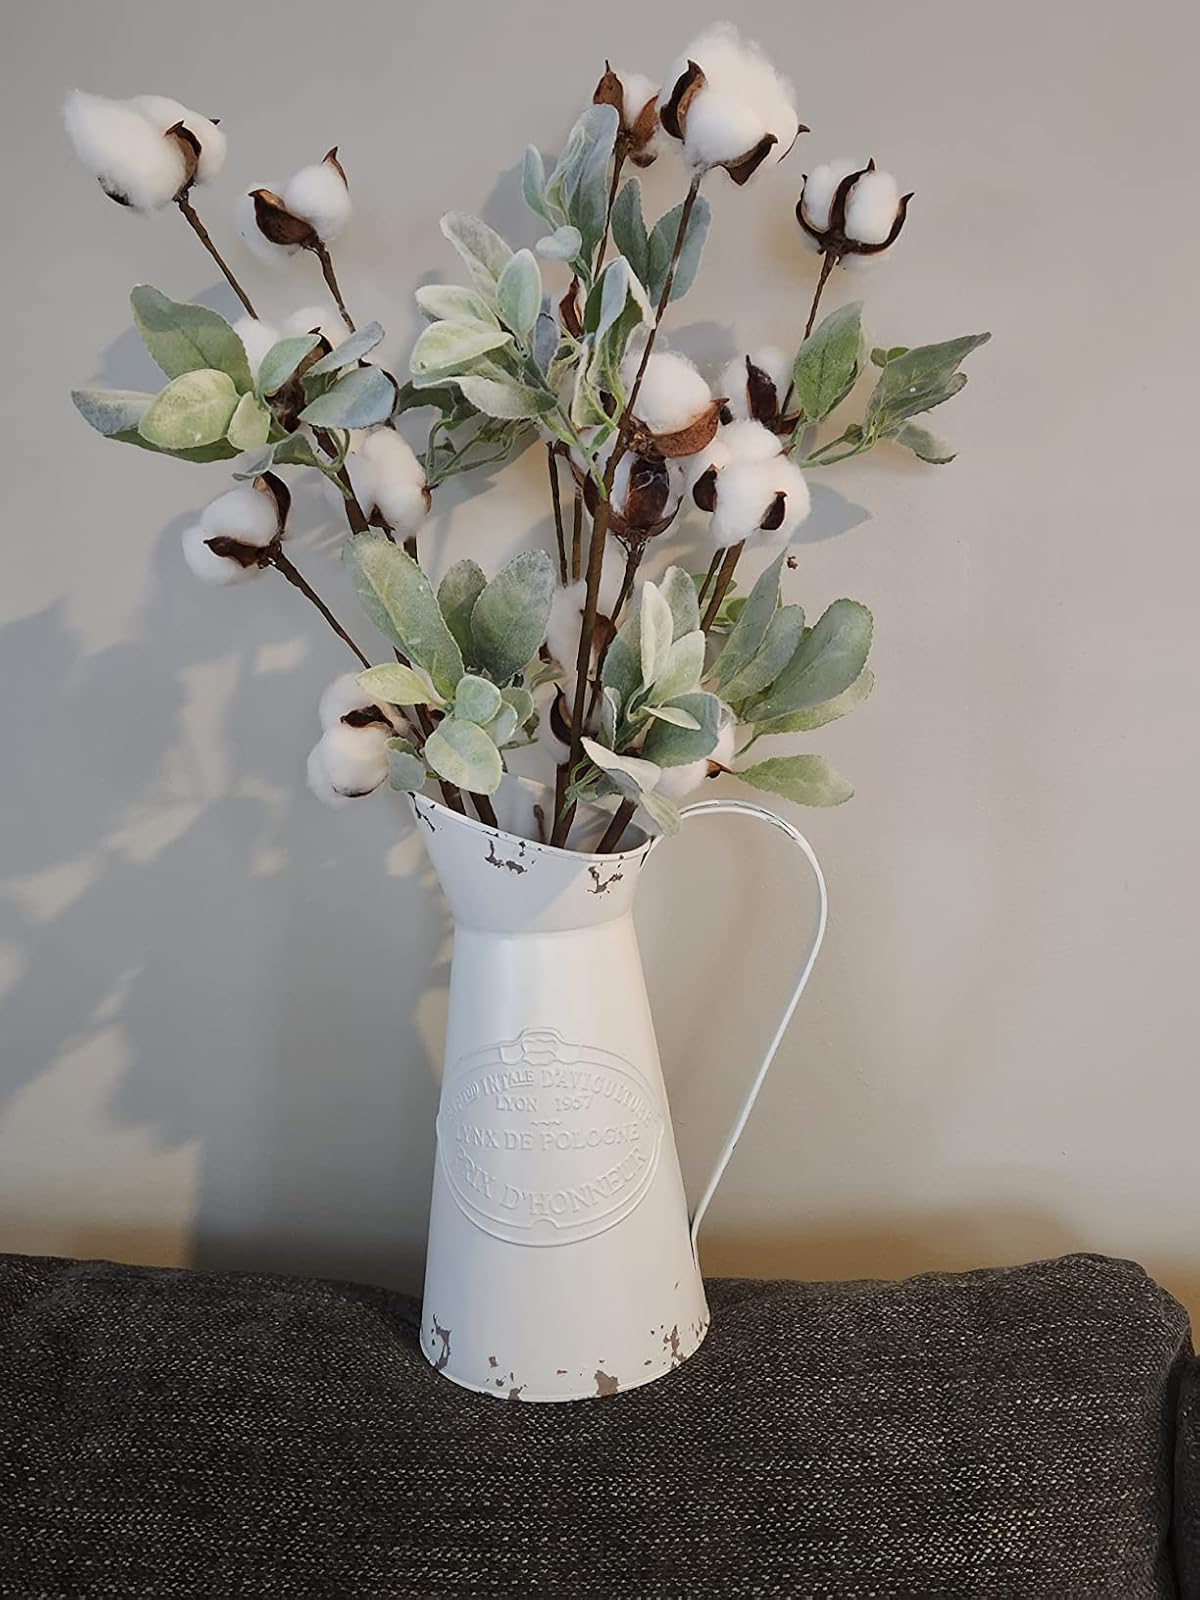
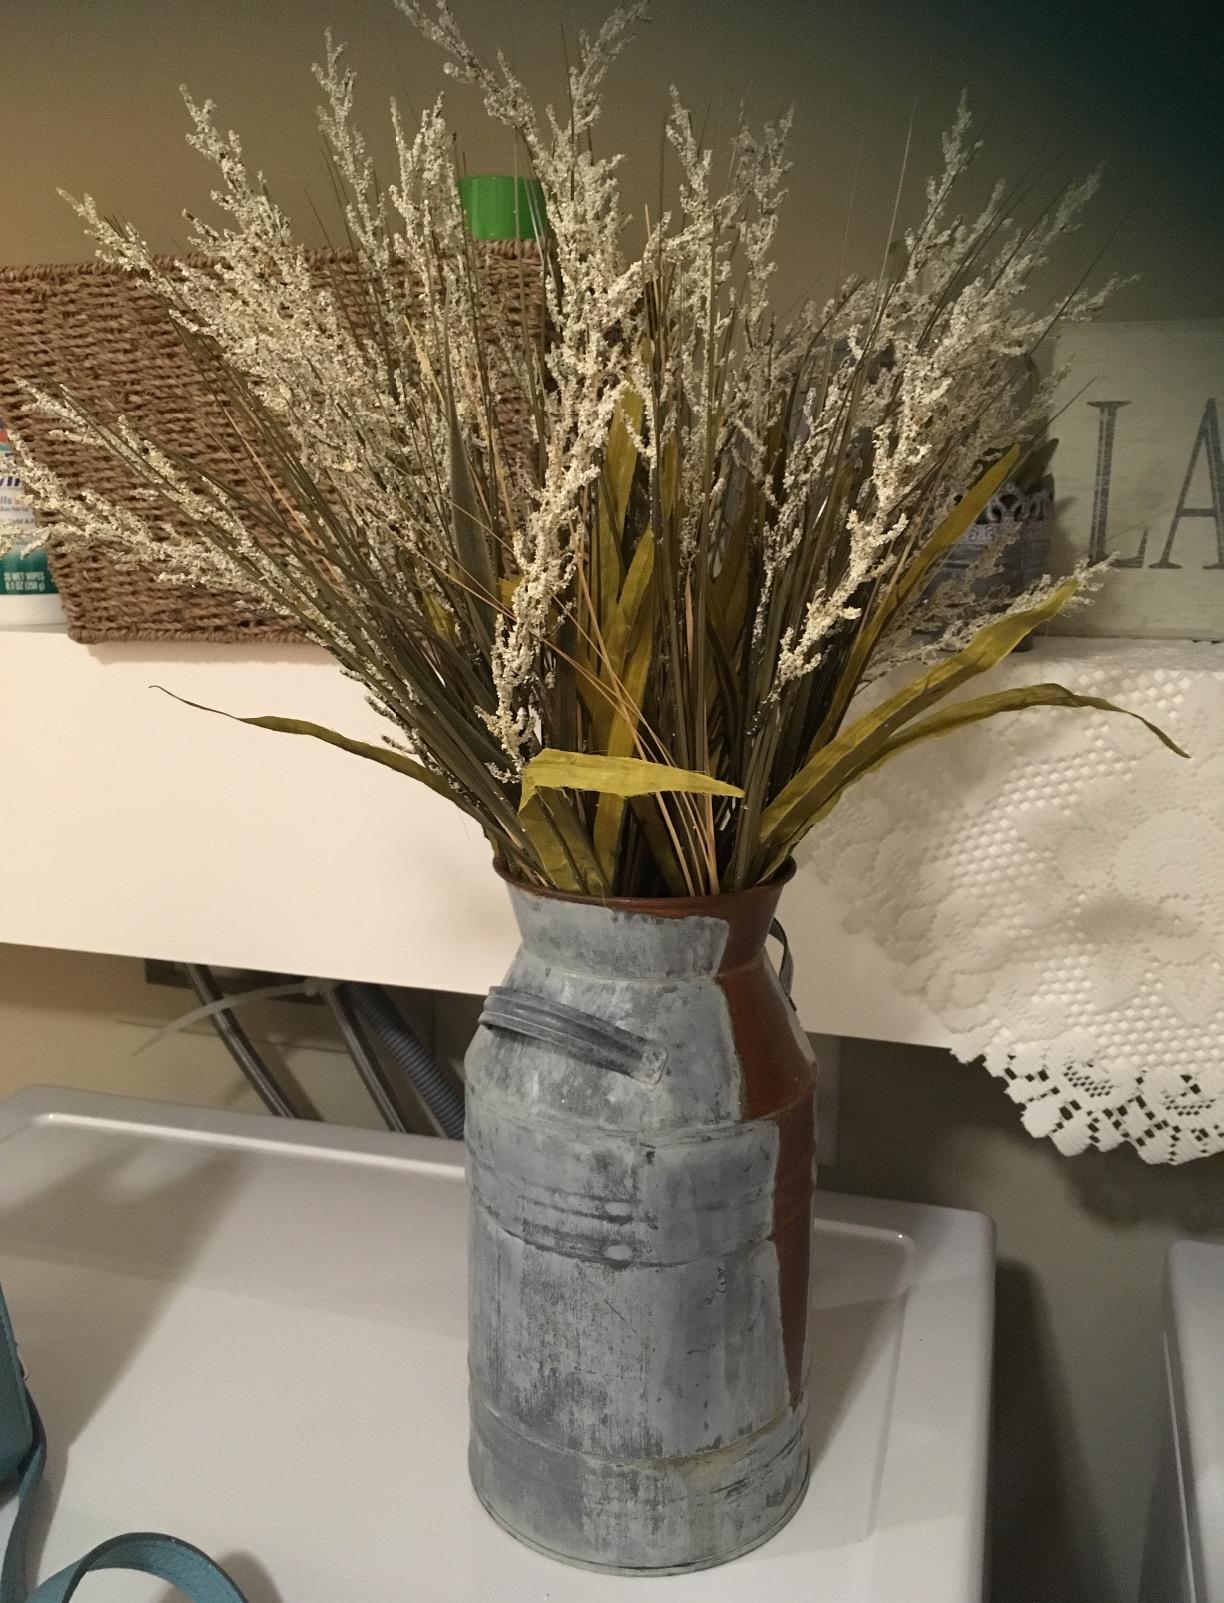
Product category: vase
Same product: no